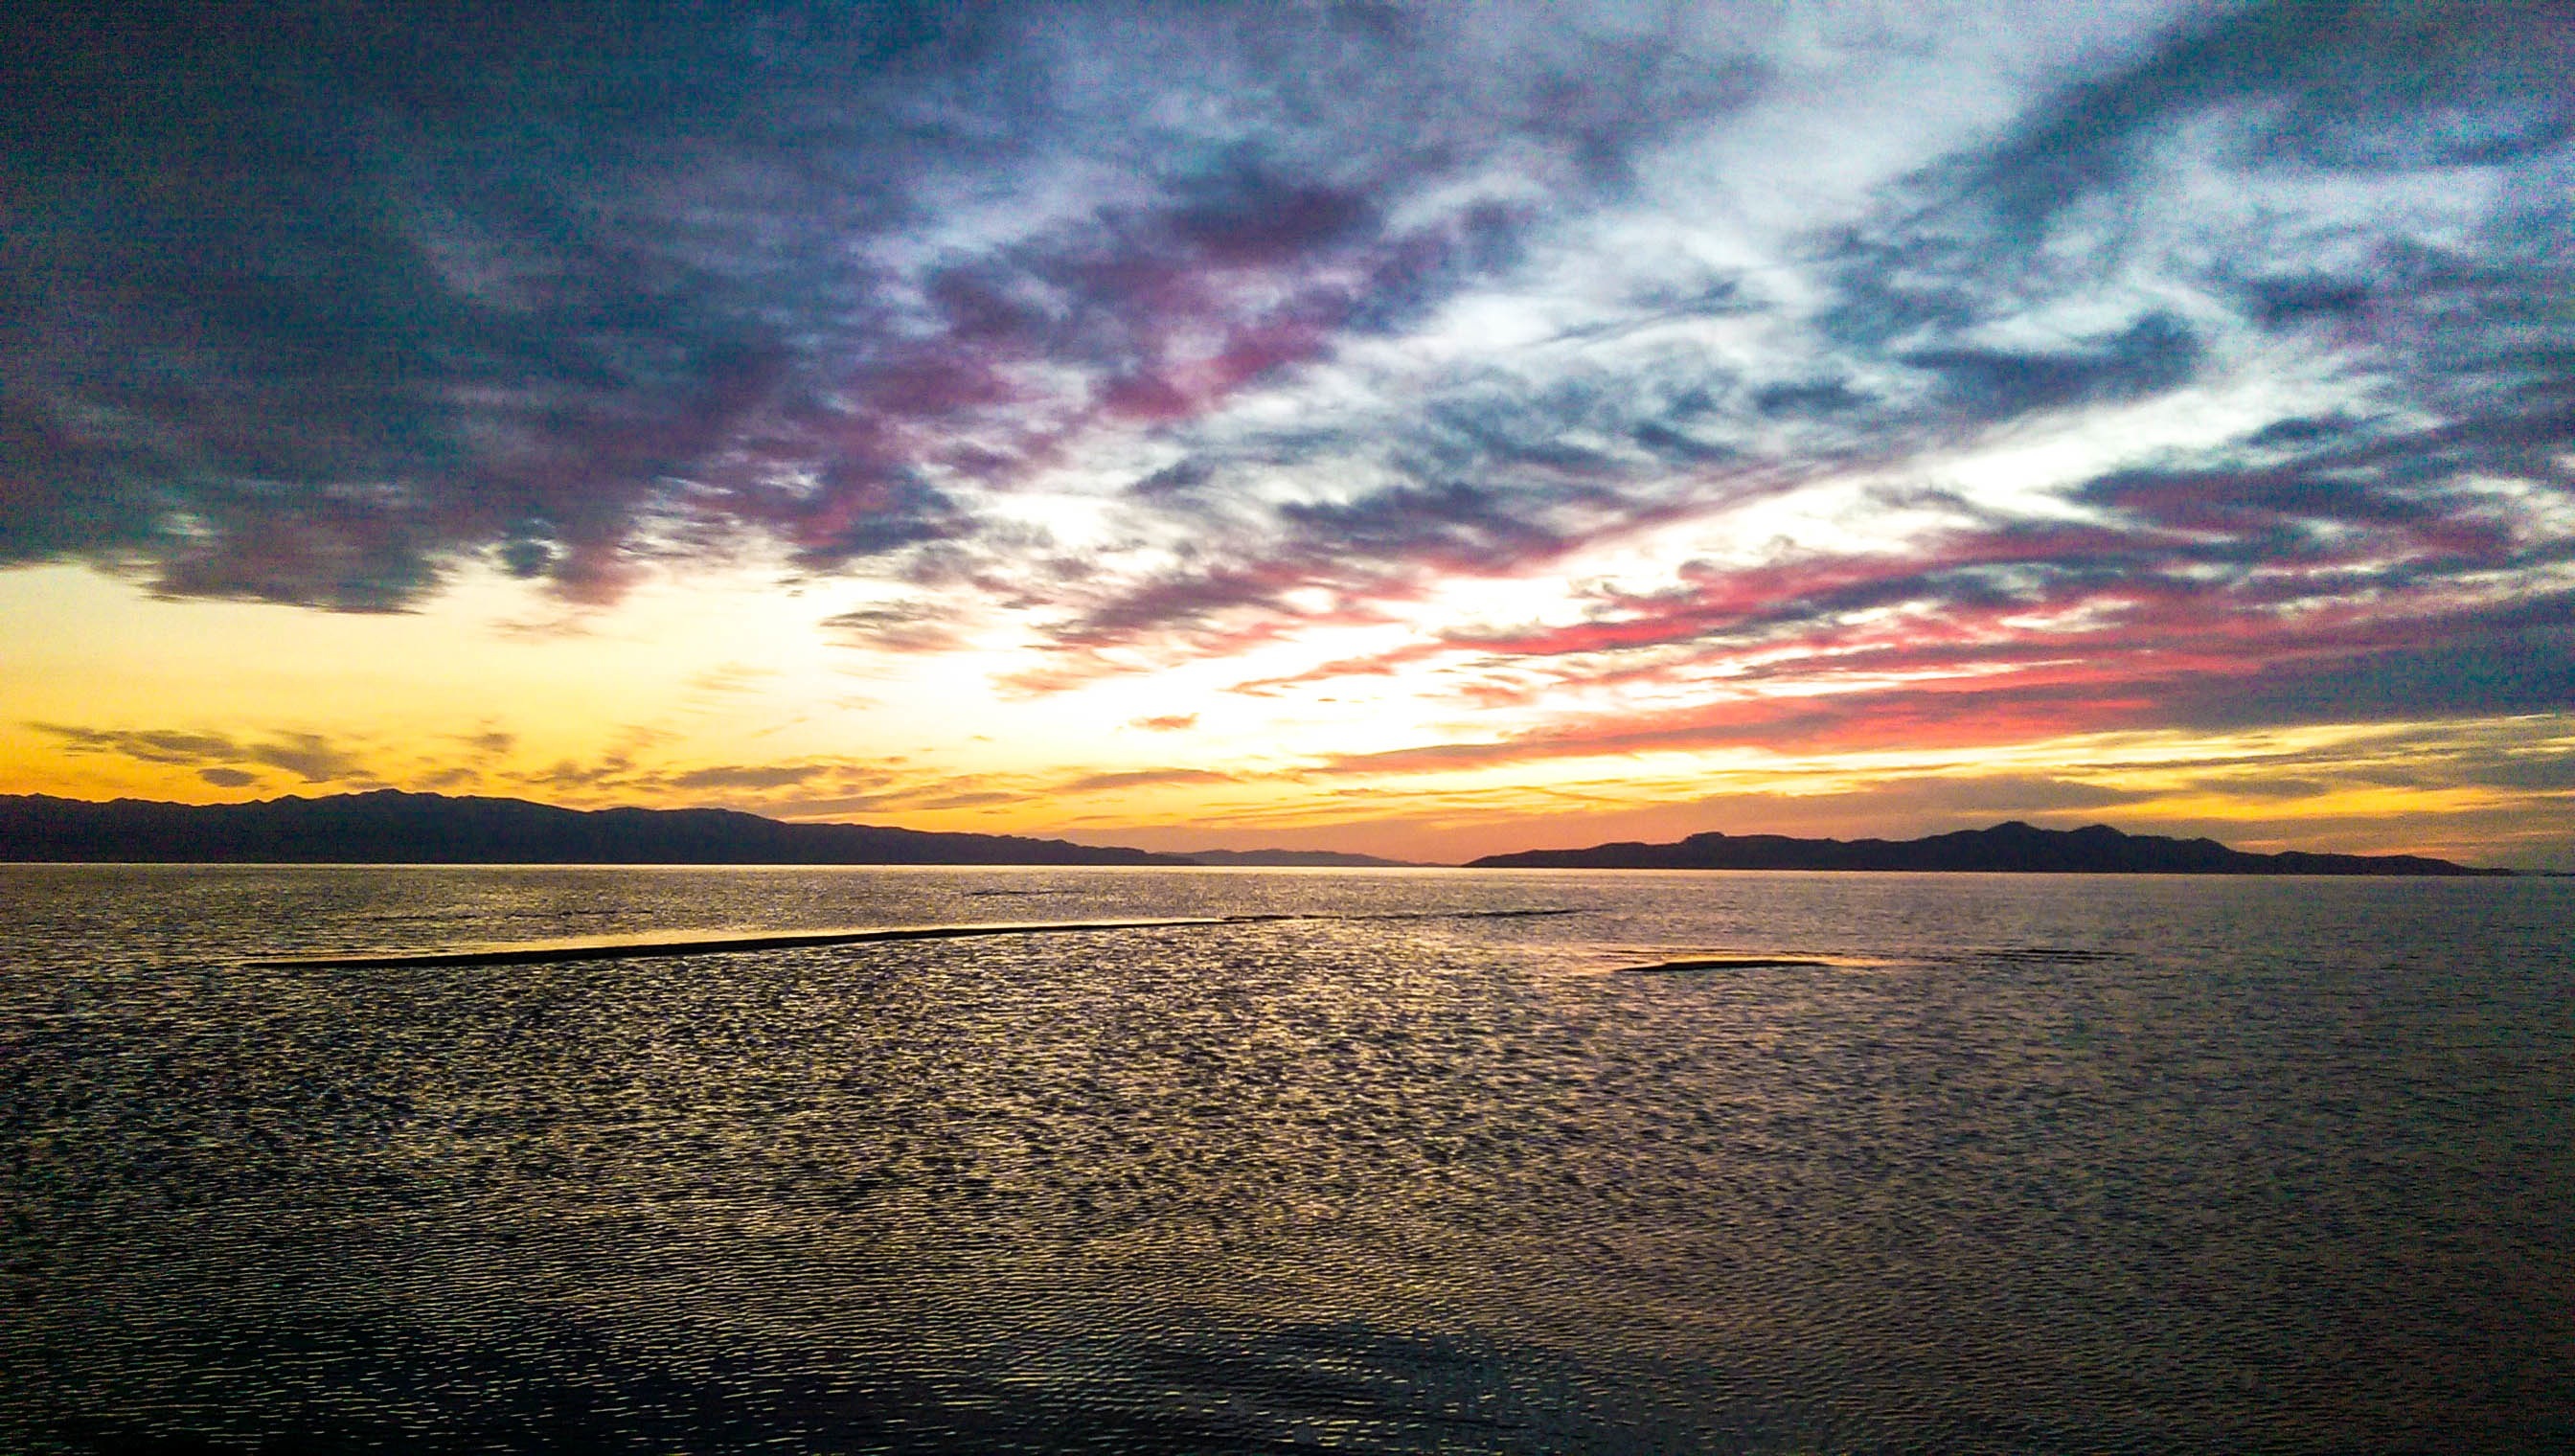
beach, sea, coast, water, nature, ocean, horizon, cloud, sky, sun, sunrise, sunset, sunlight, morning, shore, wave, dawn, dusk, evening, reflection, paradise, bay, marine, dramatic, afterglow, meteorological phenomenon, wind wave